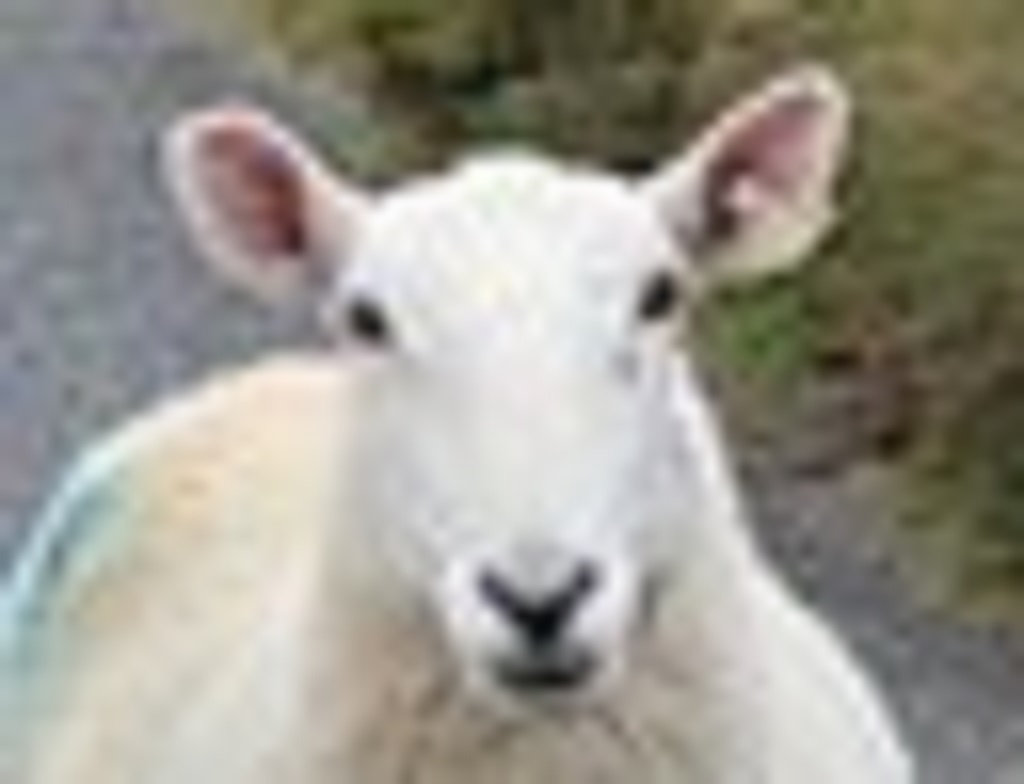
Label: no pain